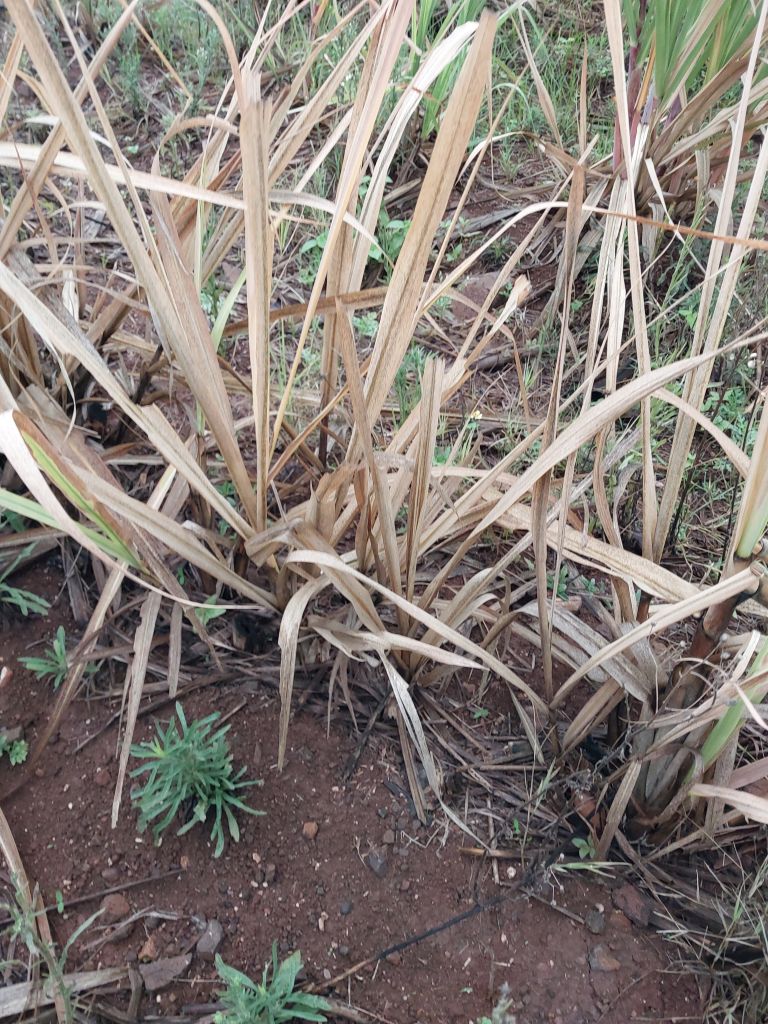
Label: Sett Rot